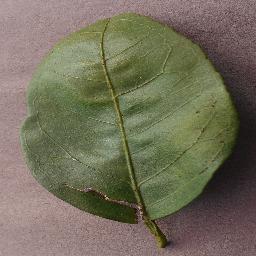
Label: Orange___Haunglongbing_(Citrus_greening)